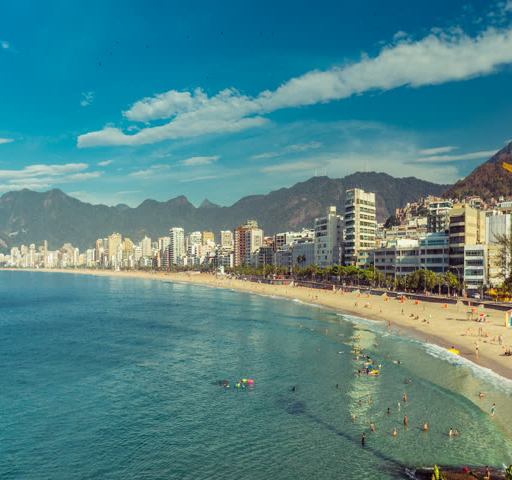
neighborhood panning time lapse with people swimming in the ocean .